John Muir

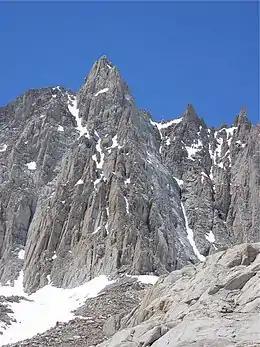
Mount Muir located one mile south of Mount Whitney in the High Sierra

With population growth continuing in San Francisco, political pressure increased to dam the Tuolumne River for use as a water reservoir. Muir passionately opposed the damming of Hetch Hetchy Valley because he found Hetch Hetchy as stunning as Yosemite Valley. Muir, the Sierra Club and Robert Underwood Johnson fought against inundating the valley. Muir wrote to President Roosevelt pleading for him to scuttle the project. Roosevelt's successor, William Howard Taft, suspended the Interior Department's approval for the Hetch Hetchy right-of-way. After years of national debate, Taft's successor Woodrow Wilson signed the bill authorizing the dam into law on December 19, 1913. Muir felt a great loss from the destruction of the valley, his last major battle. He wrote to his friend Vernon Kellogg, "As to the loss of the Sierra Park Valley [Hetch Hetchy] it's hard to bear. The destruction of the charming groves and gardens, the finest in all California, goes to my heart."